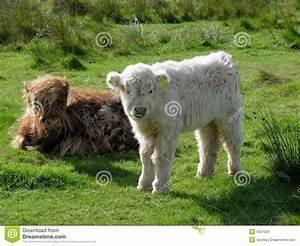
cow